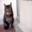
Label: cat